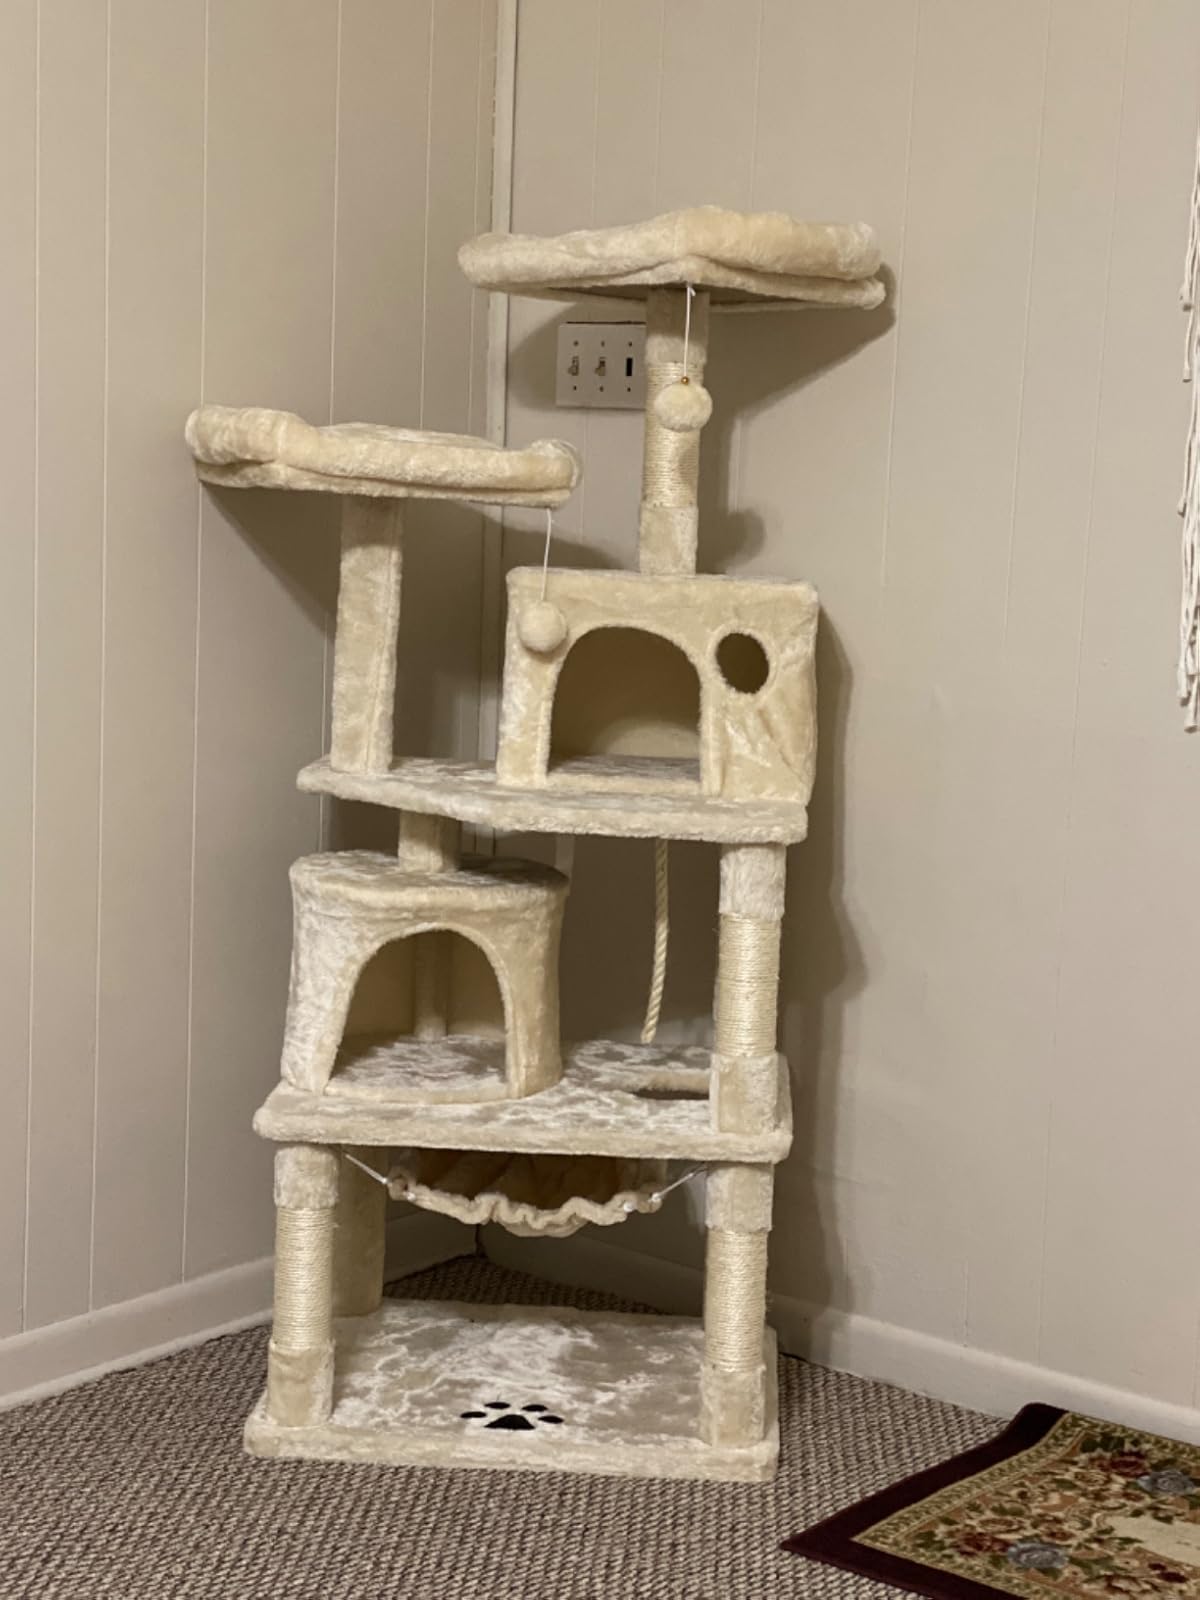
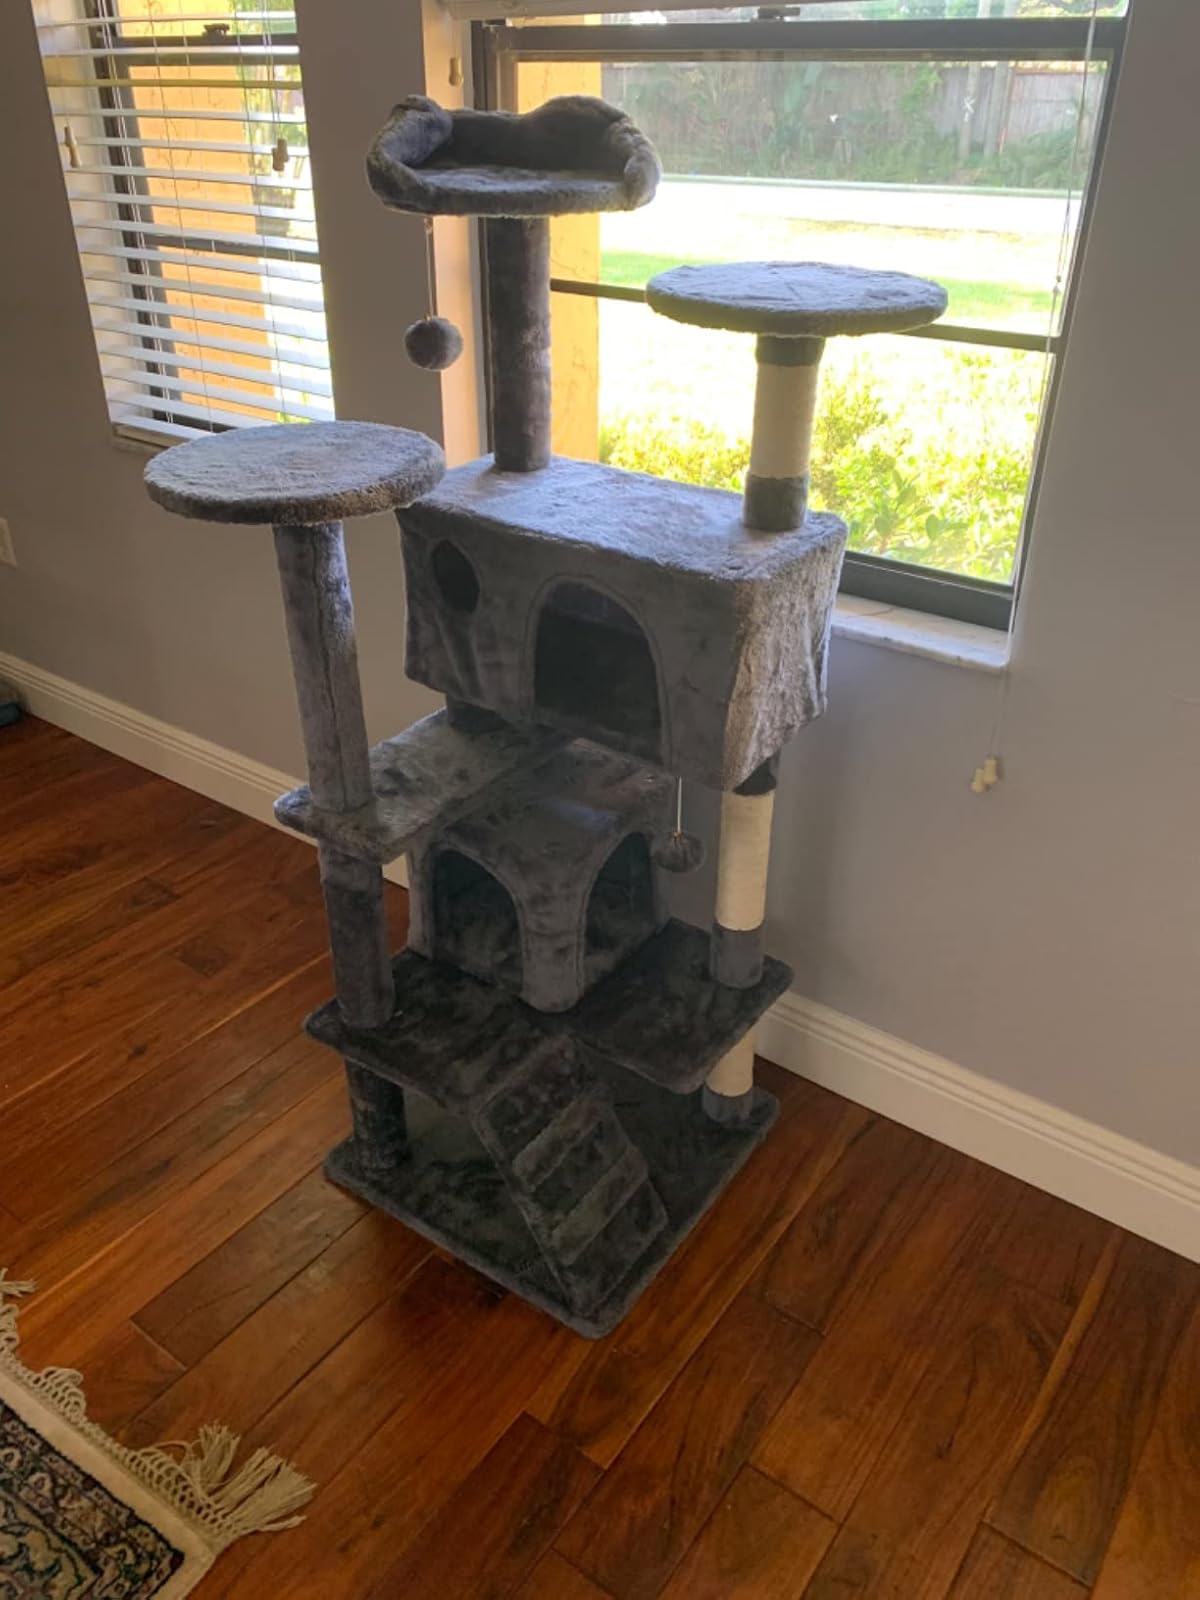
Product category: items_cat tree
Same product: no